Galatas Palace

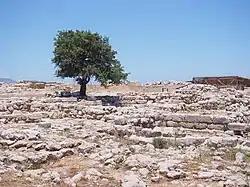
The archaeological site of Galatas

The Galatas Palace is a Minoan archaeological site in Heraklion, Crete, Greece about 30 kilometers southeast of the city of Heraklion discovered in the early 1990s. Built on a older Protopalatial settlement dating to the MM IB (c. 1925–1875 BC) period, a Minoan palace was constructed in the early Neopalatial Period, during the Early MM IIIA period (c. 1750 BC). The palatial center was destroyed by a conflagration at the end of the MM IIIA period.